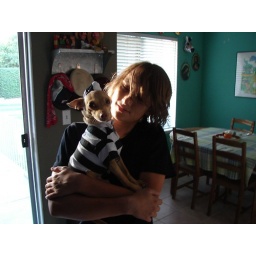
yes we dress our dog in costumes and clothes for our enjoyment....well his too.